Ganryu (video game)

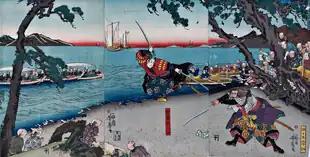
The illustrated battle between Musashi Miyamoto (left) and Sasaki Kojirō (right) on the shores of Ganryū-jima island.

On April 14, 1612, Miyamoto Musashi fought a duel against fencer Sasaki "Ganryū" Kojirō in the shores of Ganryū-jima island using a bokken carved from an oar but prior to the battle, Musashi saw a glimpse of the lengthy ōdachi under possession of Kojirō and proceeded in making a wooden sword of greater length compared to his rival. Musashi eventually emerged victorious from the short fight after striking Kojirō on his forehead that left him fatally wounded on the sand, with the former departing from the location without finishing in killing the latter, proving his point and ultimate goal of defeating him to detractors who called Musashi a coward for the act towards his rival.